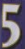
Number: 5